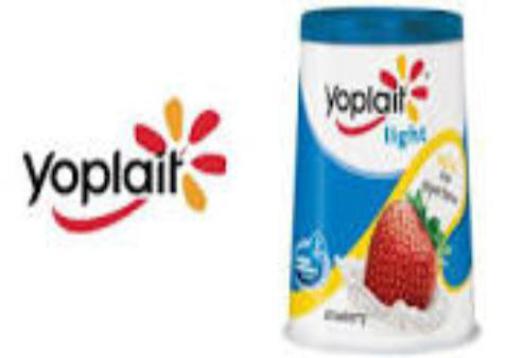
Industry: Leisure